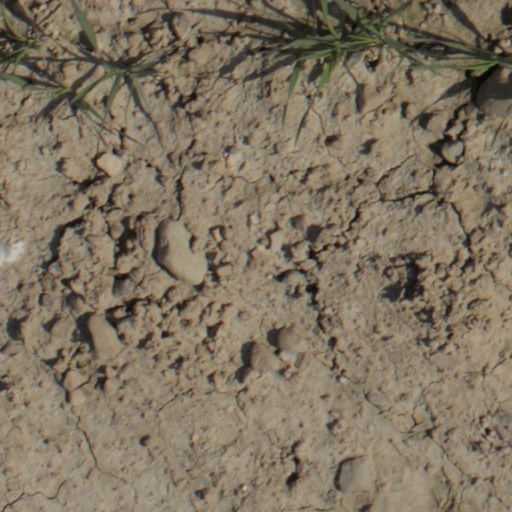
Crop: wheat